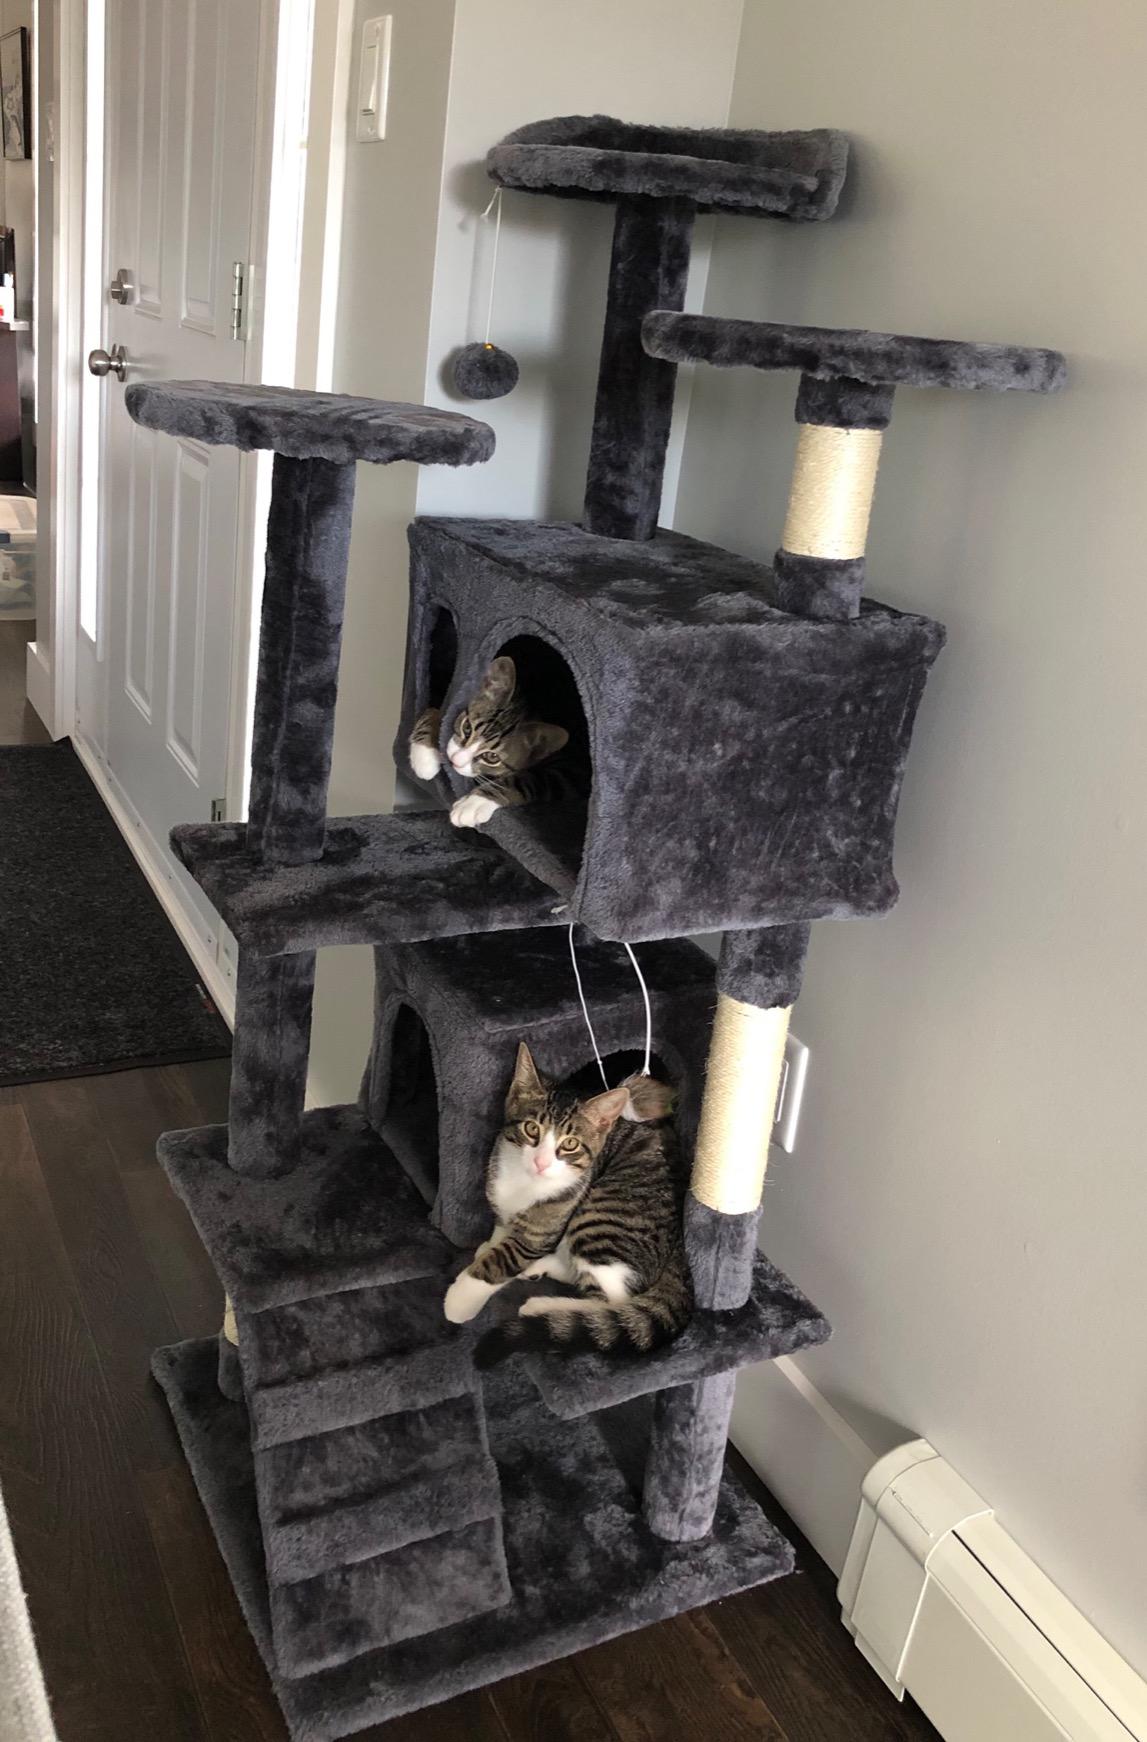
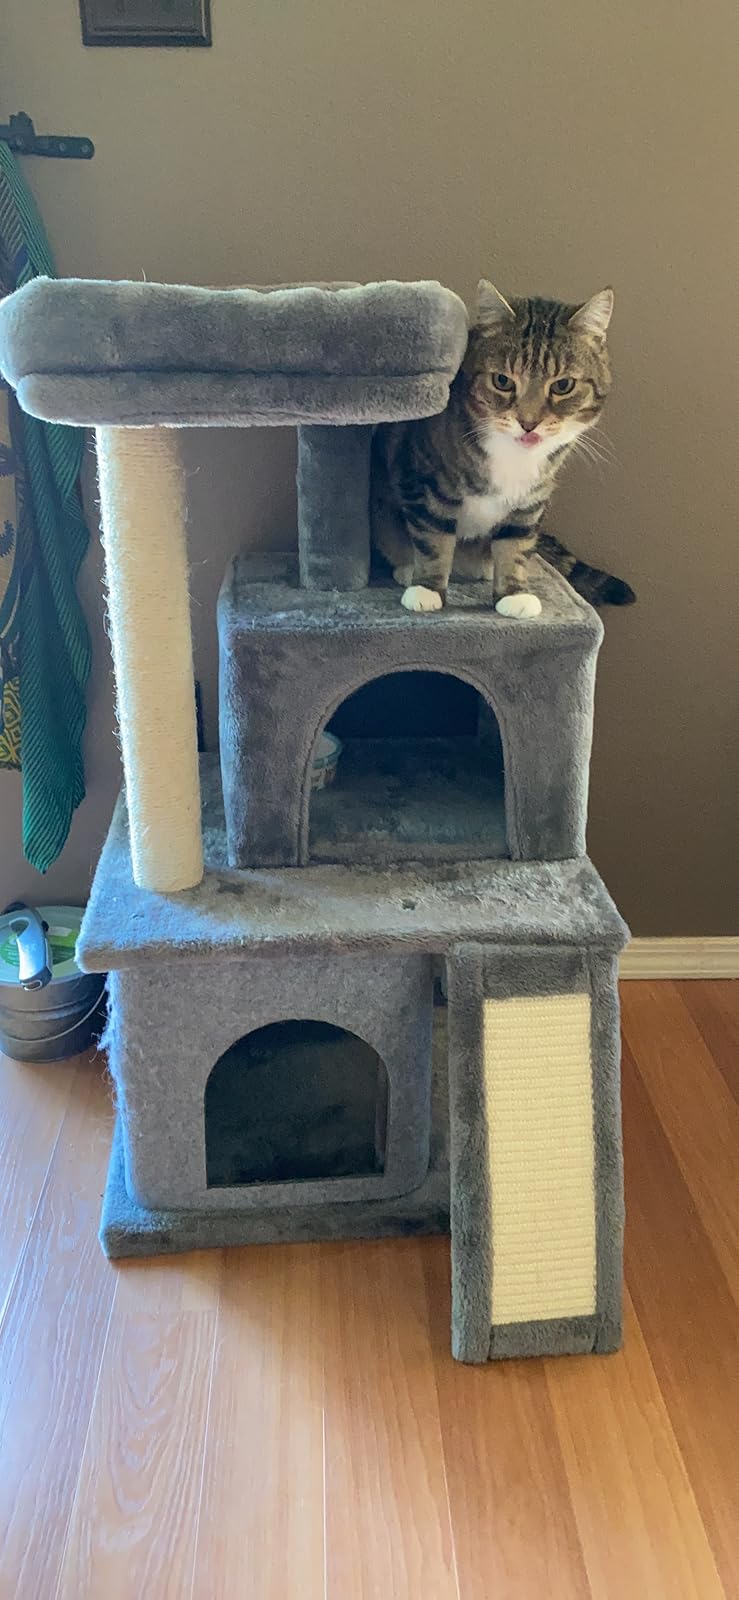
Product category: items_cat tree
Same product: no